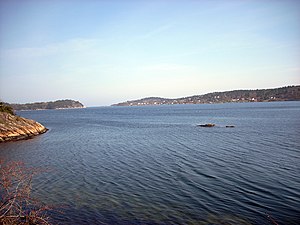
Tromøysund
Tromøysund ved udsejlingen mod øst
Tromøysund er et sund som skiller øen Tromøy i Arendal kommune fra fastlandet indenfor. Tromøysund går i retning østsydøst – vest og er omkring 12 km lang, og bredden varierer fra 200 m til omkringg 500 m.